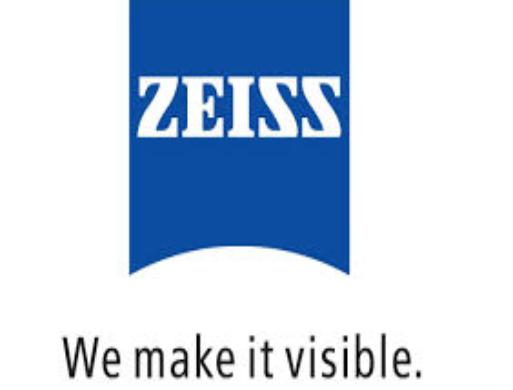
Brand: CARL ZEISS
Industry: Others